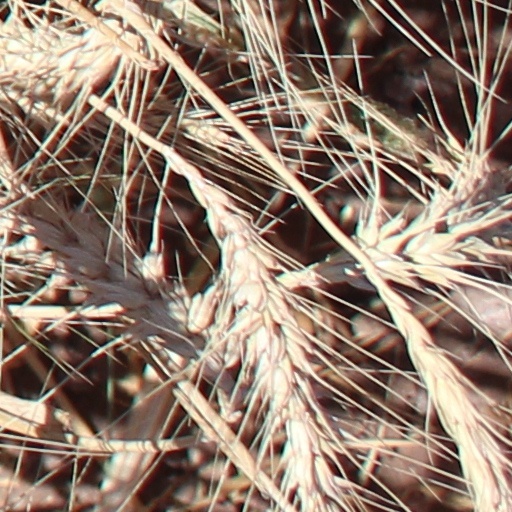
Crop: wheat